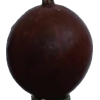
Label: gooseberry